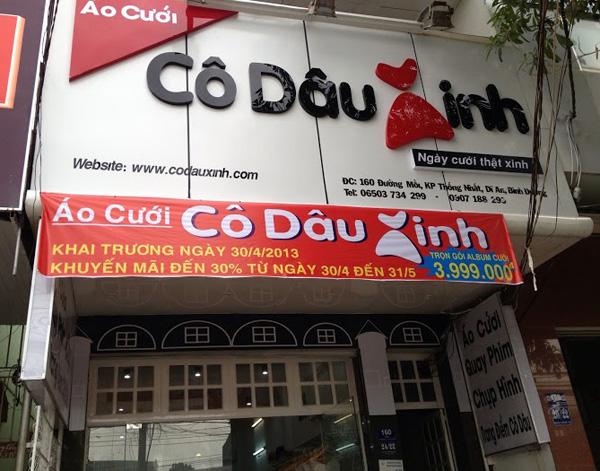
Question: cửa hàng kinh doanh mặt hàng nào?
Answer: cửa hàng kinh doanh áo cưới